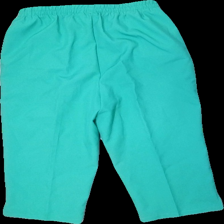
View: back
Type: Trousers
Category: Ladies
Brand: Missing
Colors: Green
Material: 100% polyester
Cut: None
Size: 40
Stains: Major
Price range: <50
Recommended usage: Export